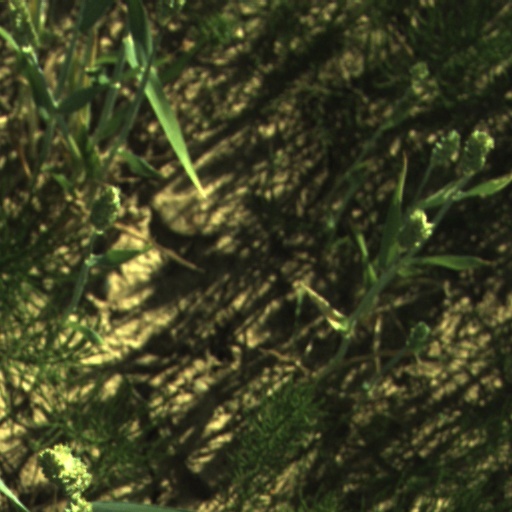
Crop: wheat